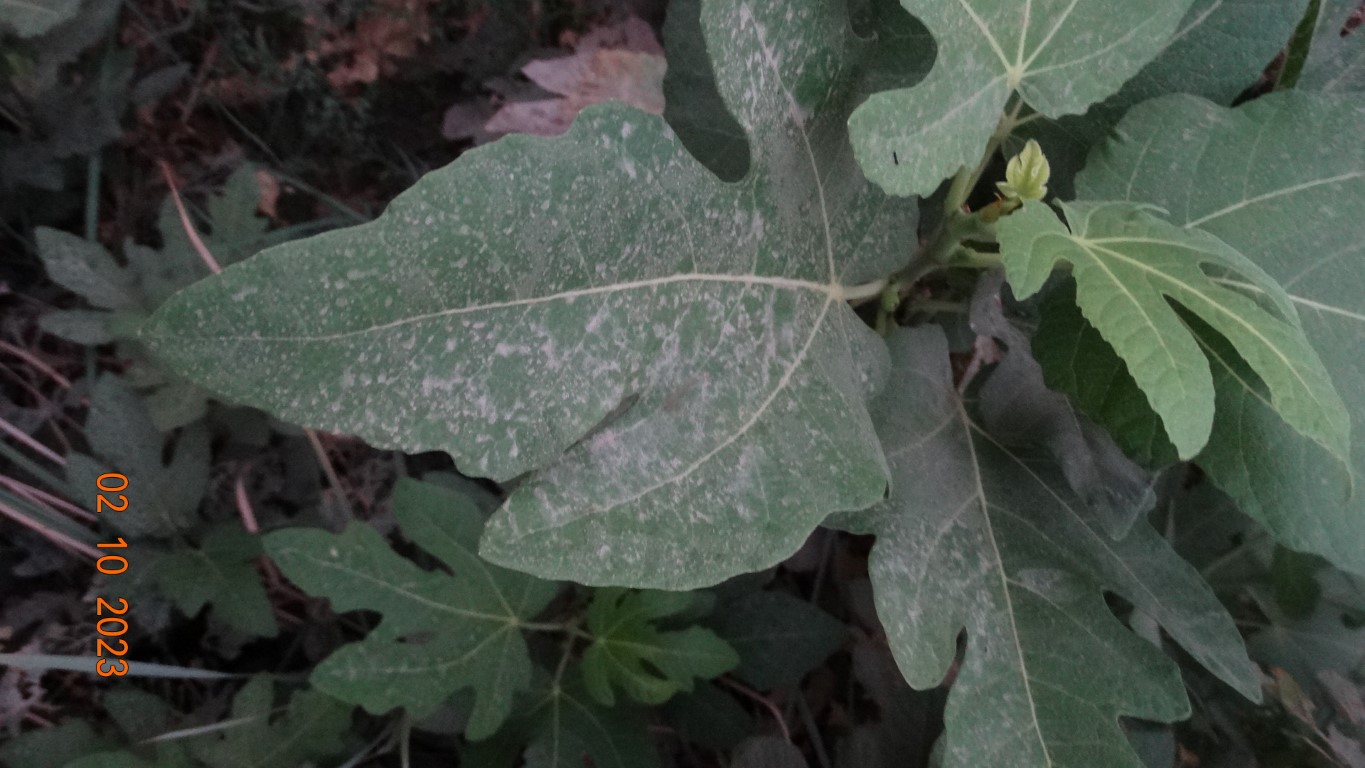
Label: healthy